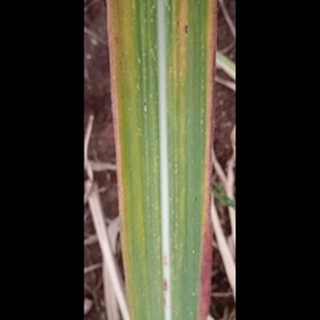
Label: sugarcane_yellow_leaf_disease